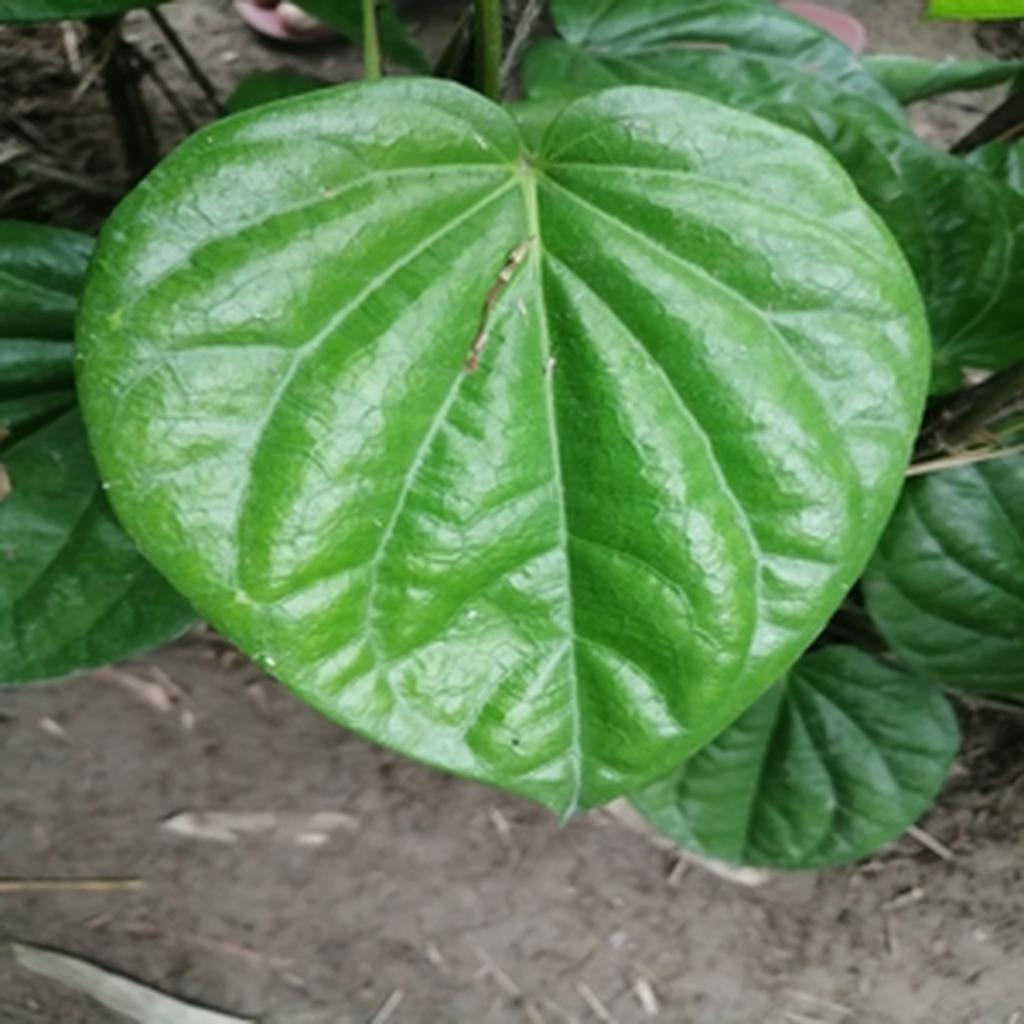
Label: Healthy_Leaf